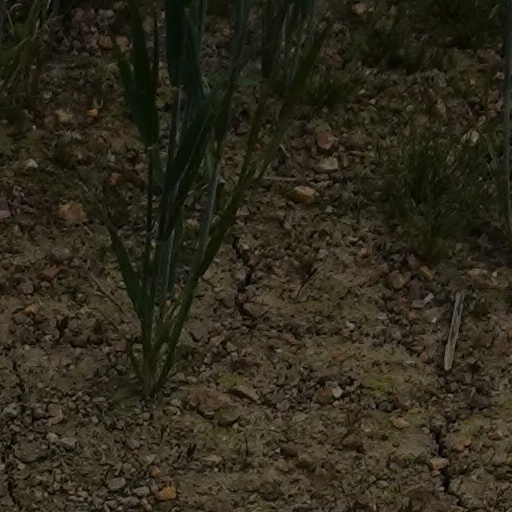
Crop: wheat